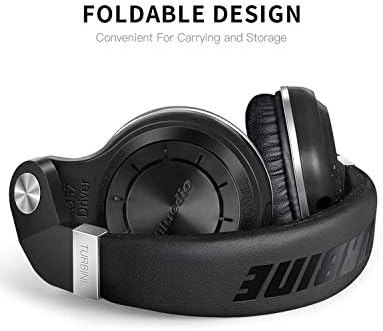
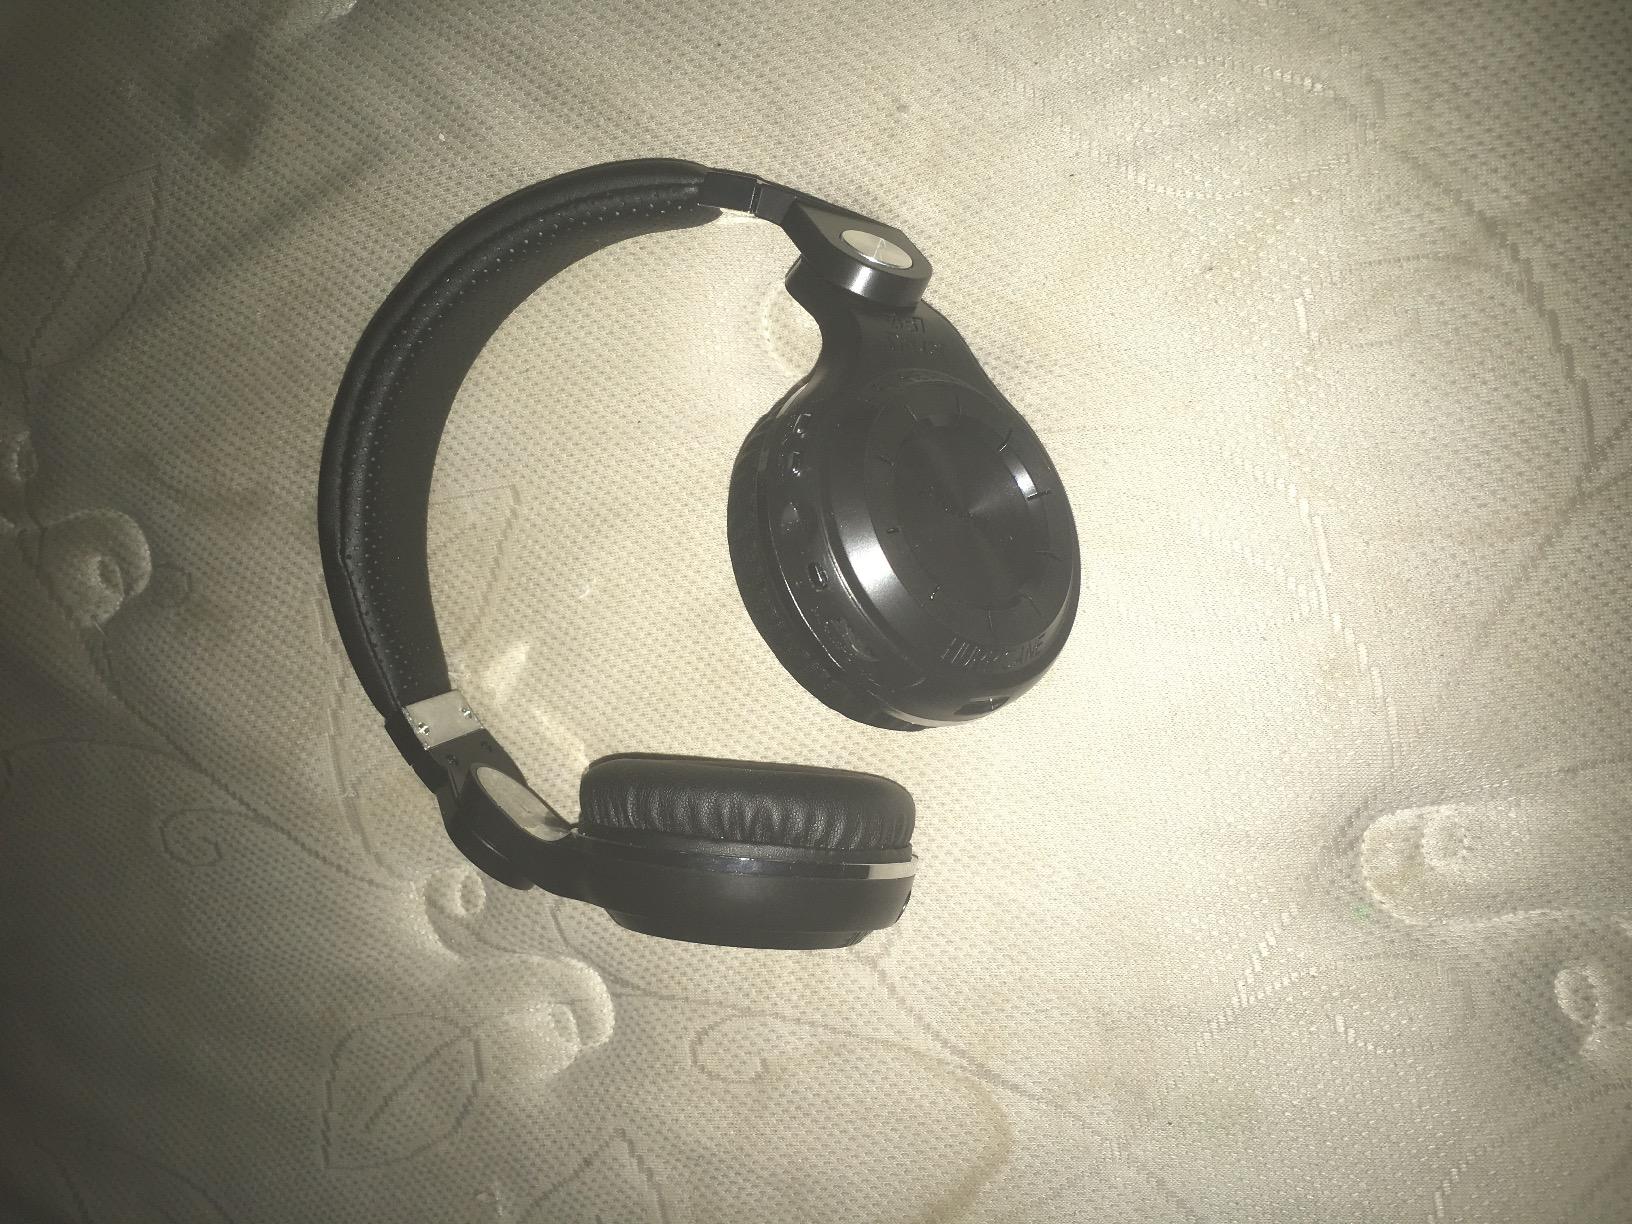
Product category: headphones
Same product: yes